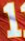
Number: 1